Simon Calder

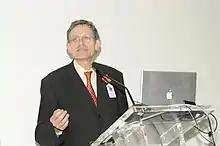
Calder in 2009

Simon Peter Richie Calder (born 25 December 1955) is a freelance English travel journalist and broadcaster. He works for various news and travel publications as well as being travel correspondent for "The Independent".